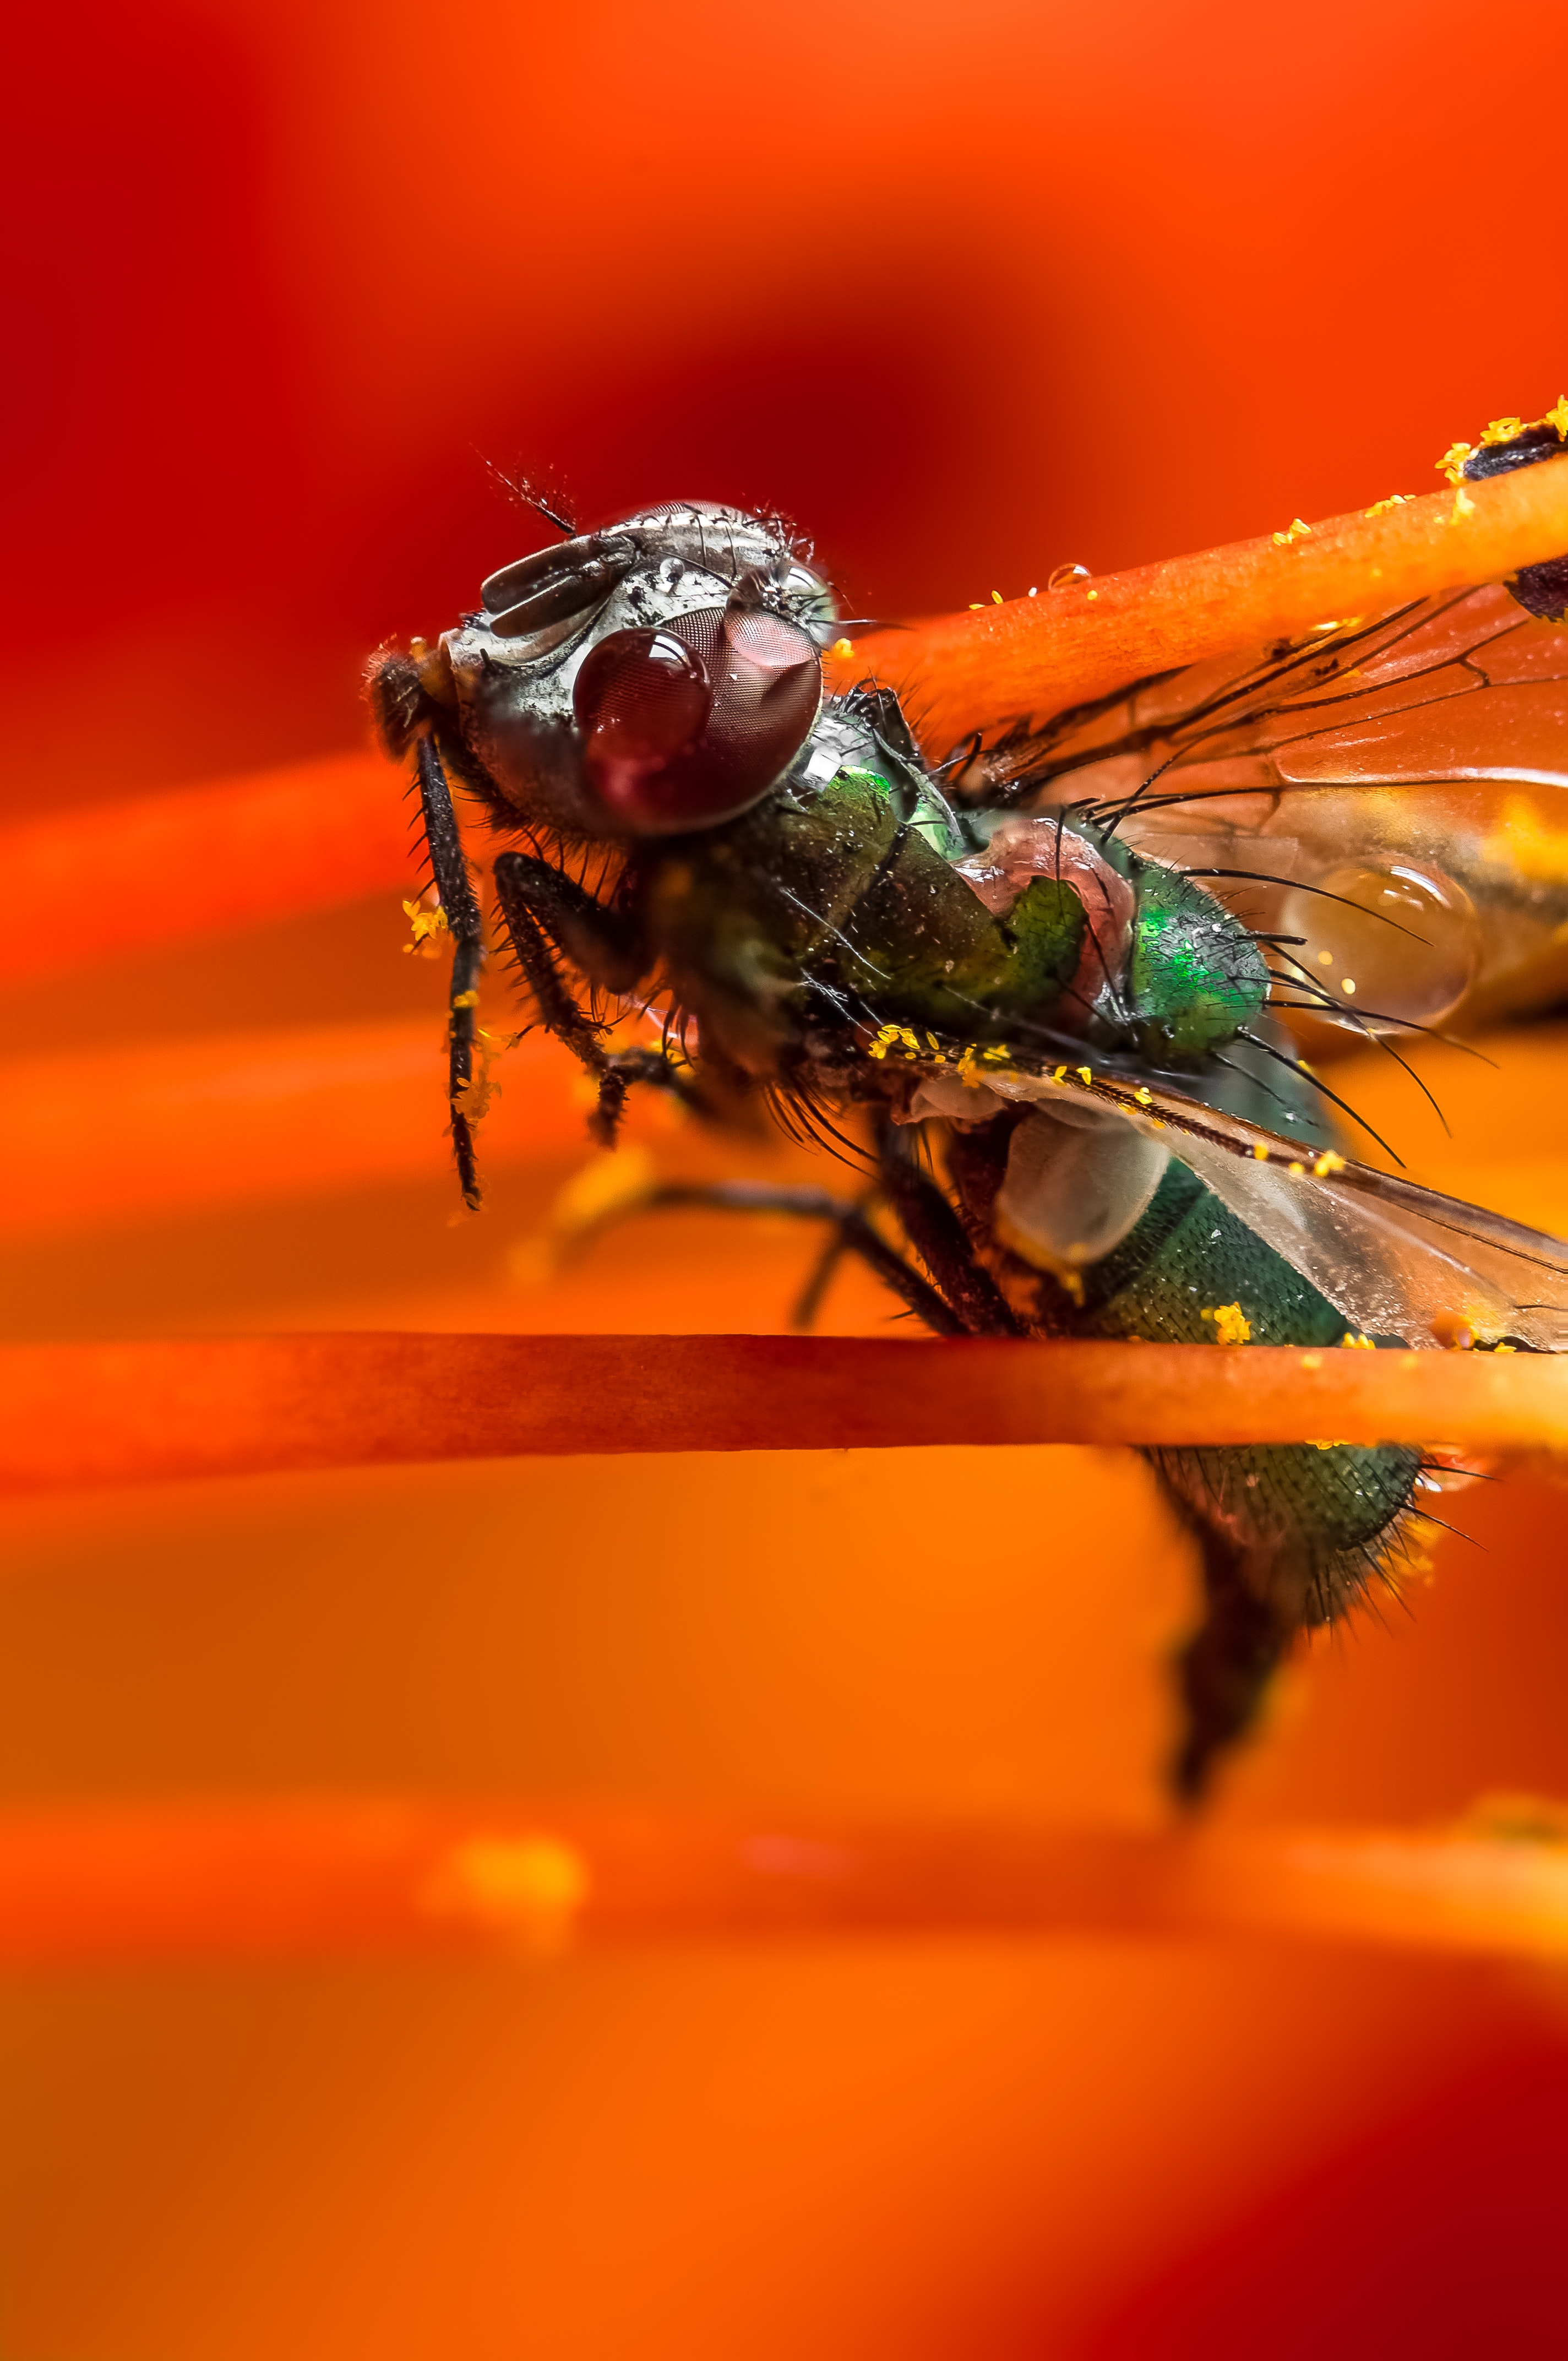
art, arthropod, insect, pollinator, house fly, pest, parasite, horse flies, invertebrate, macro photography, halictidae, plant, membrane winged insect, wing, wildlife, fly, net winged insects, twig, blowflies, tachinidae, hoverfly, dolichopodidae, plant stem, drosophila